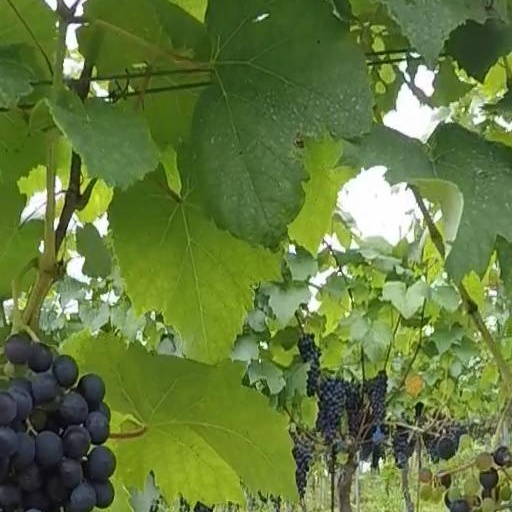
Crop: grape